Sharmila Tagore

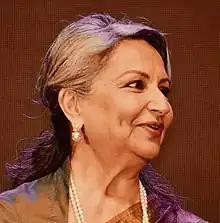
Tagore in 2018

Tagore converted to Islam, changed her name to Begum Ayesha Sultana, and married Mansoor Ali Khan Pataudi, the titular Nawab of Pataudi and Bhopal and former captain of the Indian cricket team, on 27 December 1968. They had three children: Bollywood actor Saif Ali Khan (b. 1970); Saba Ali Khan (b. 1976), a jewellery designer; and Soha Ali Khan (b. 1978), a Bollywood actress and TV personality. Mansoor Ali Khan Pataudi died at age 70 on 22 September 2011.